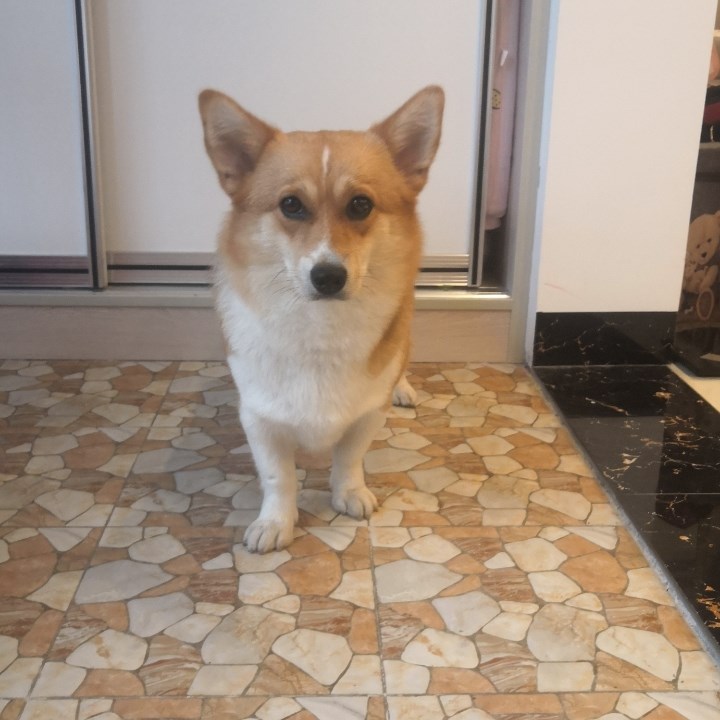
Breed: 2909-n000116-Cardigan